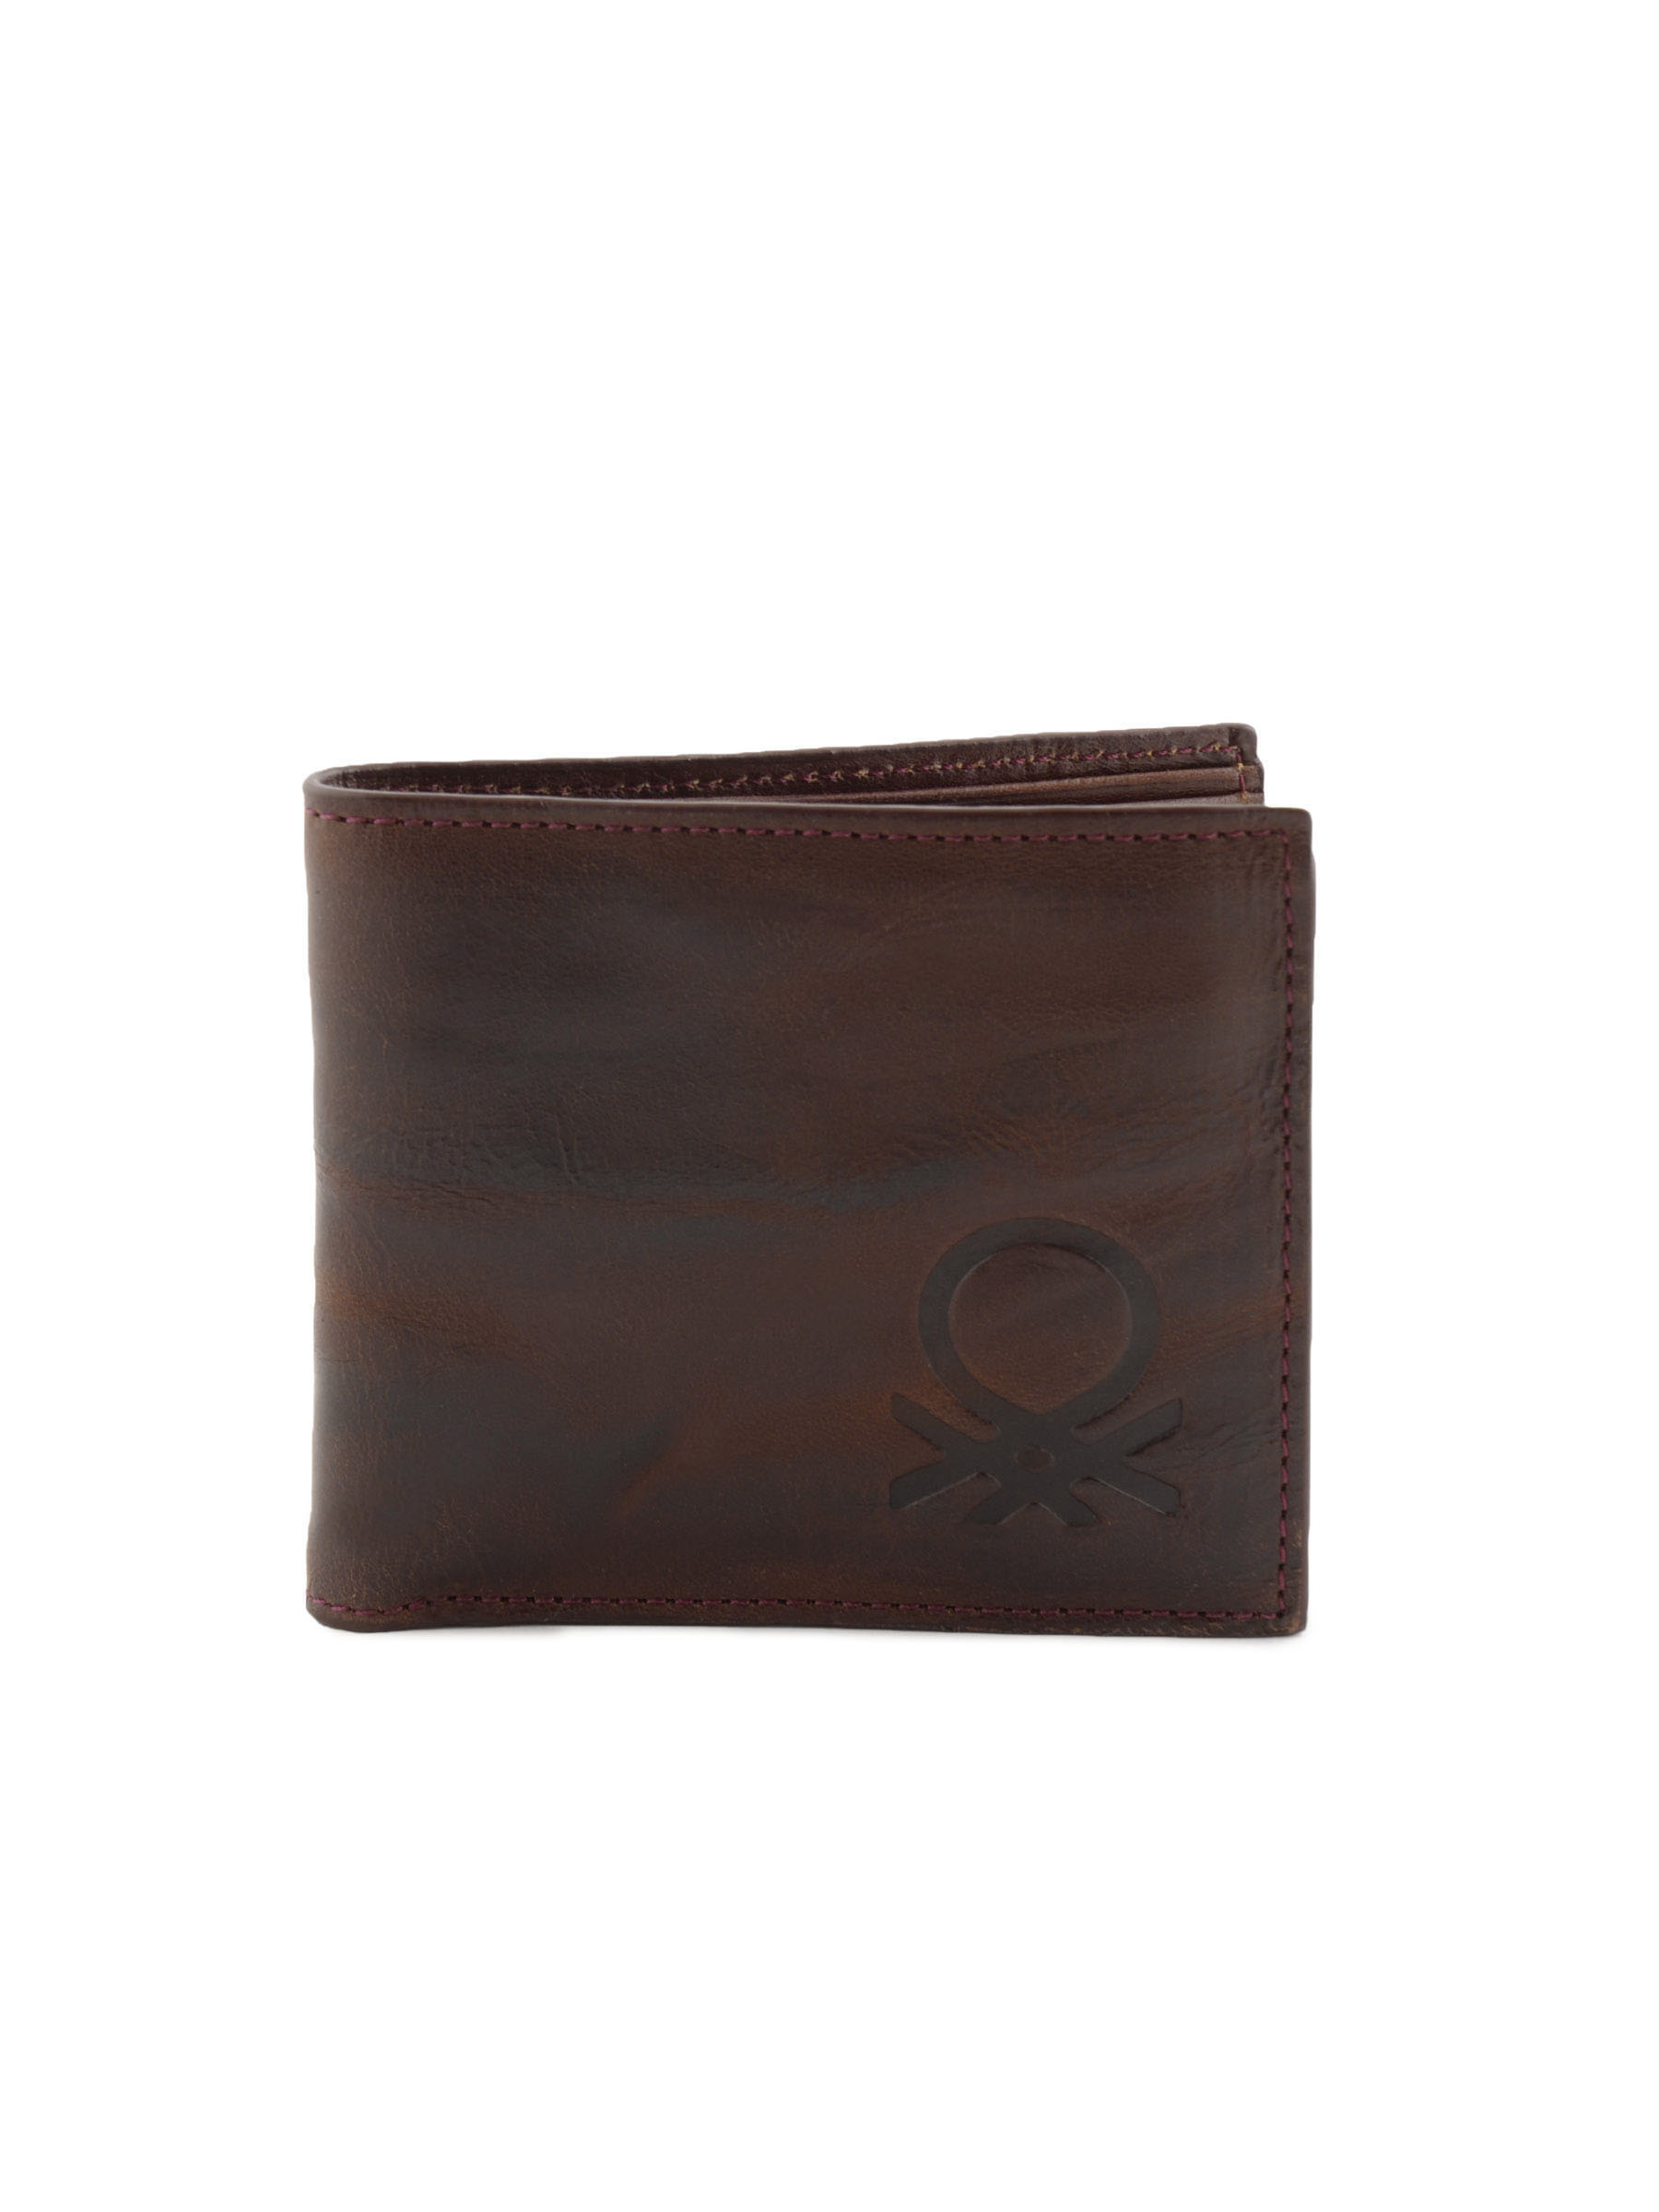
United Colors of Benetton Men Casual Brown Wallet
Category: Accessories / Wallets / Wallets
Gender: Men
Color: Brown
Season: Fall 2011
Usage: Casual